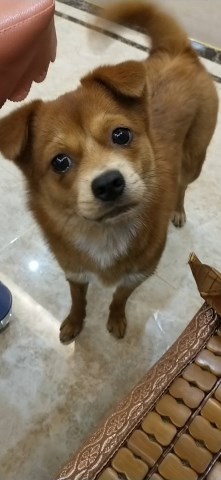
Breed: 3336-n000121-chinese_rural_dog